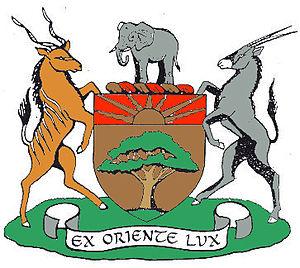
Gobabis est une ville de la région Omaheke, dans l'est de la Namibie. C'est une cité de 13 856 habitants.